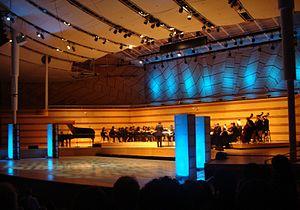
L’Aspen Music Festival and School est un festival d’été associé à une école de musique classique situé à Aspen aux États-Unis.